Oakdale (town), Wisconsin

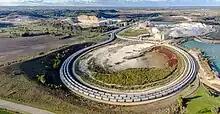
Frac sand mine in the Town of Oakdale with a large looped track with 3 rail lines

As of the census of 2000, there were 679 people, 233 households, and 195 families residing in the town. The population density was 19.1 people per square mile (7.4/km). There were 255 housing units at an average density of 7.2 per square mile (2.8/km). The racial makeup of the town was 95.58% White, 0.29% Black or African American, 2.21% Native American, 0.59% Asian, 0.29% from other races, and 1.03% from two or more races. 0.59% of the population were Hispanic or Latino of any race.